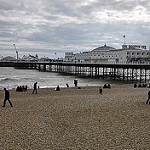
Scene: Outdoor